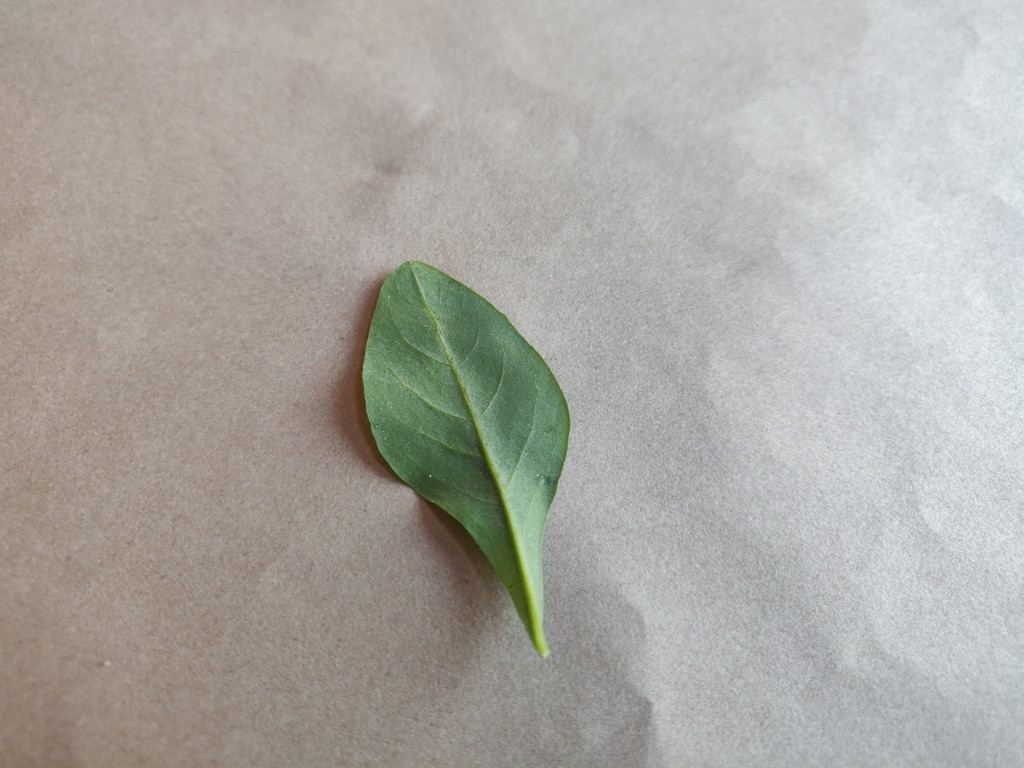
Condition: Healthy
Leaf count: single
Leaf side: back